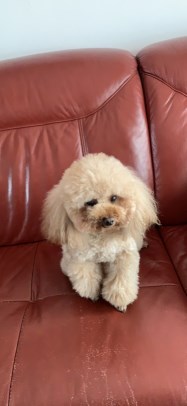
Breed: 2925-n000114-toy_poodle